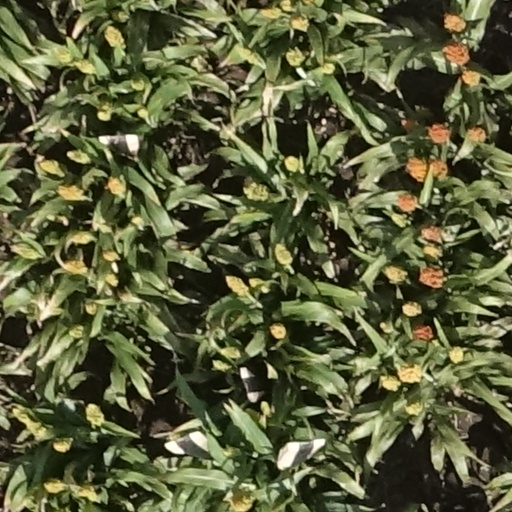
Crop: sorghum